Gatha (Zoroaster)

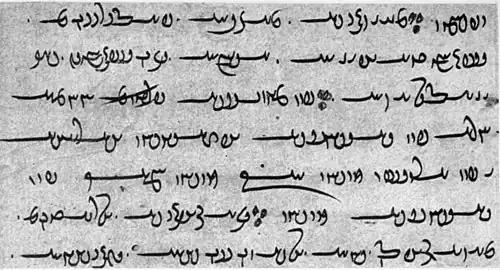
"Yasna" 28.1, "Ahunavaiti" Gatha (Bodleian MS J2)

The Gathas are in verse, metrical in the nature of ancient Iranian religious poetry, that is extremely terse.